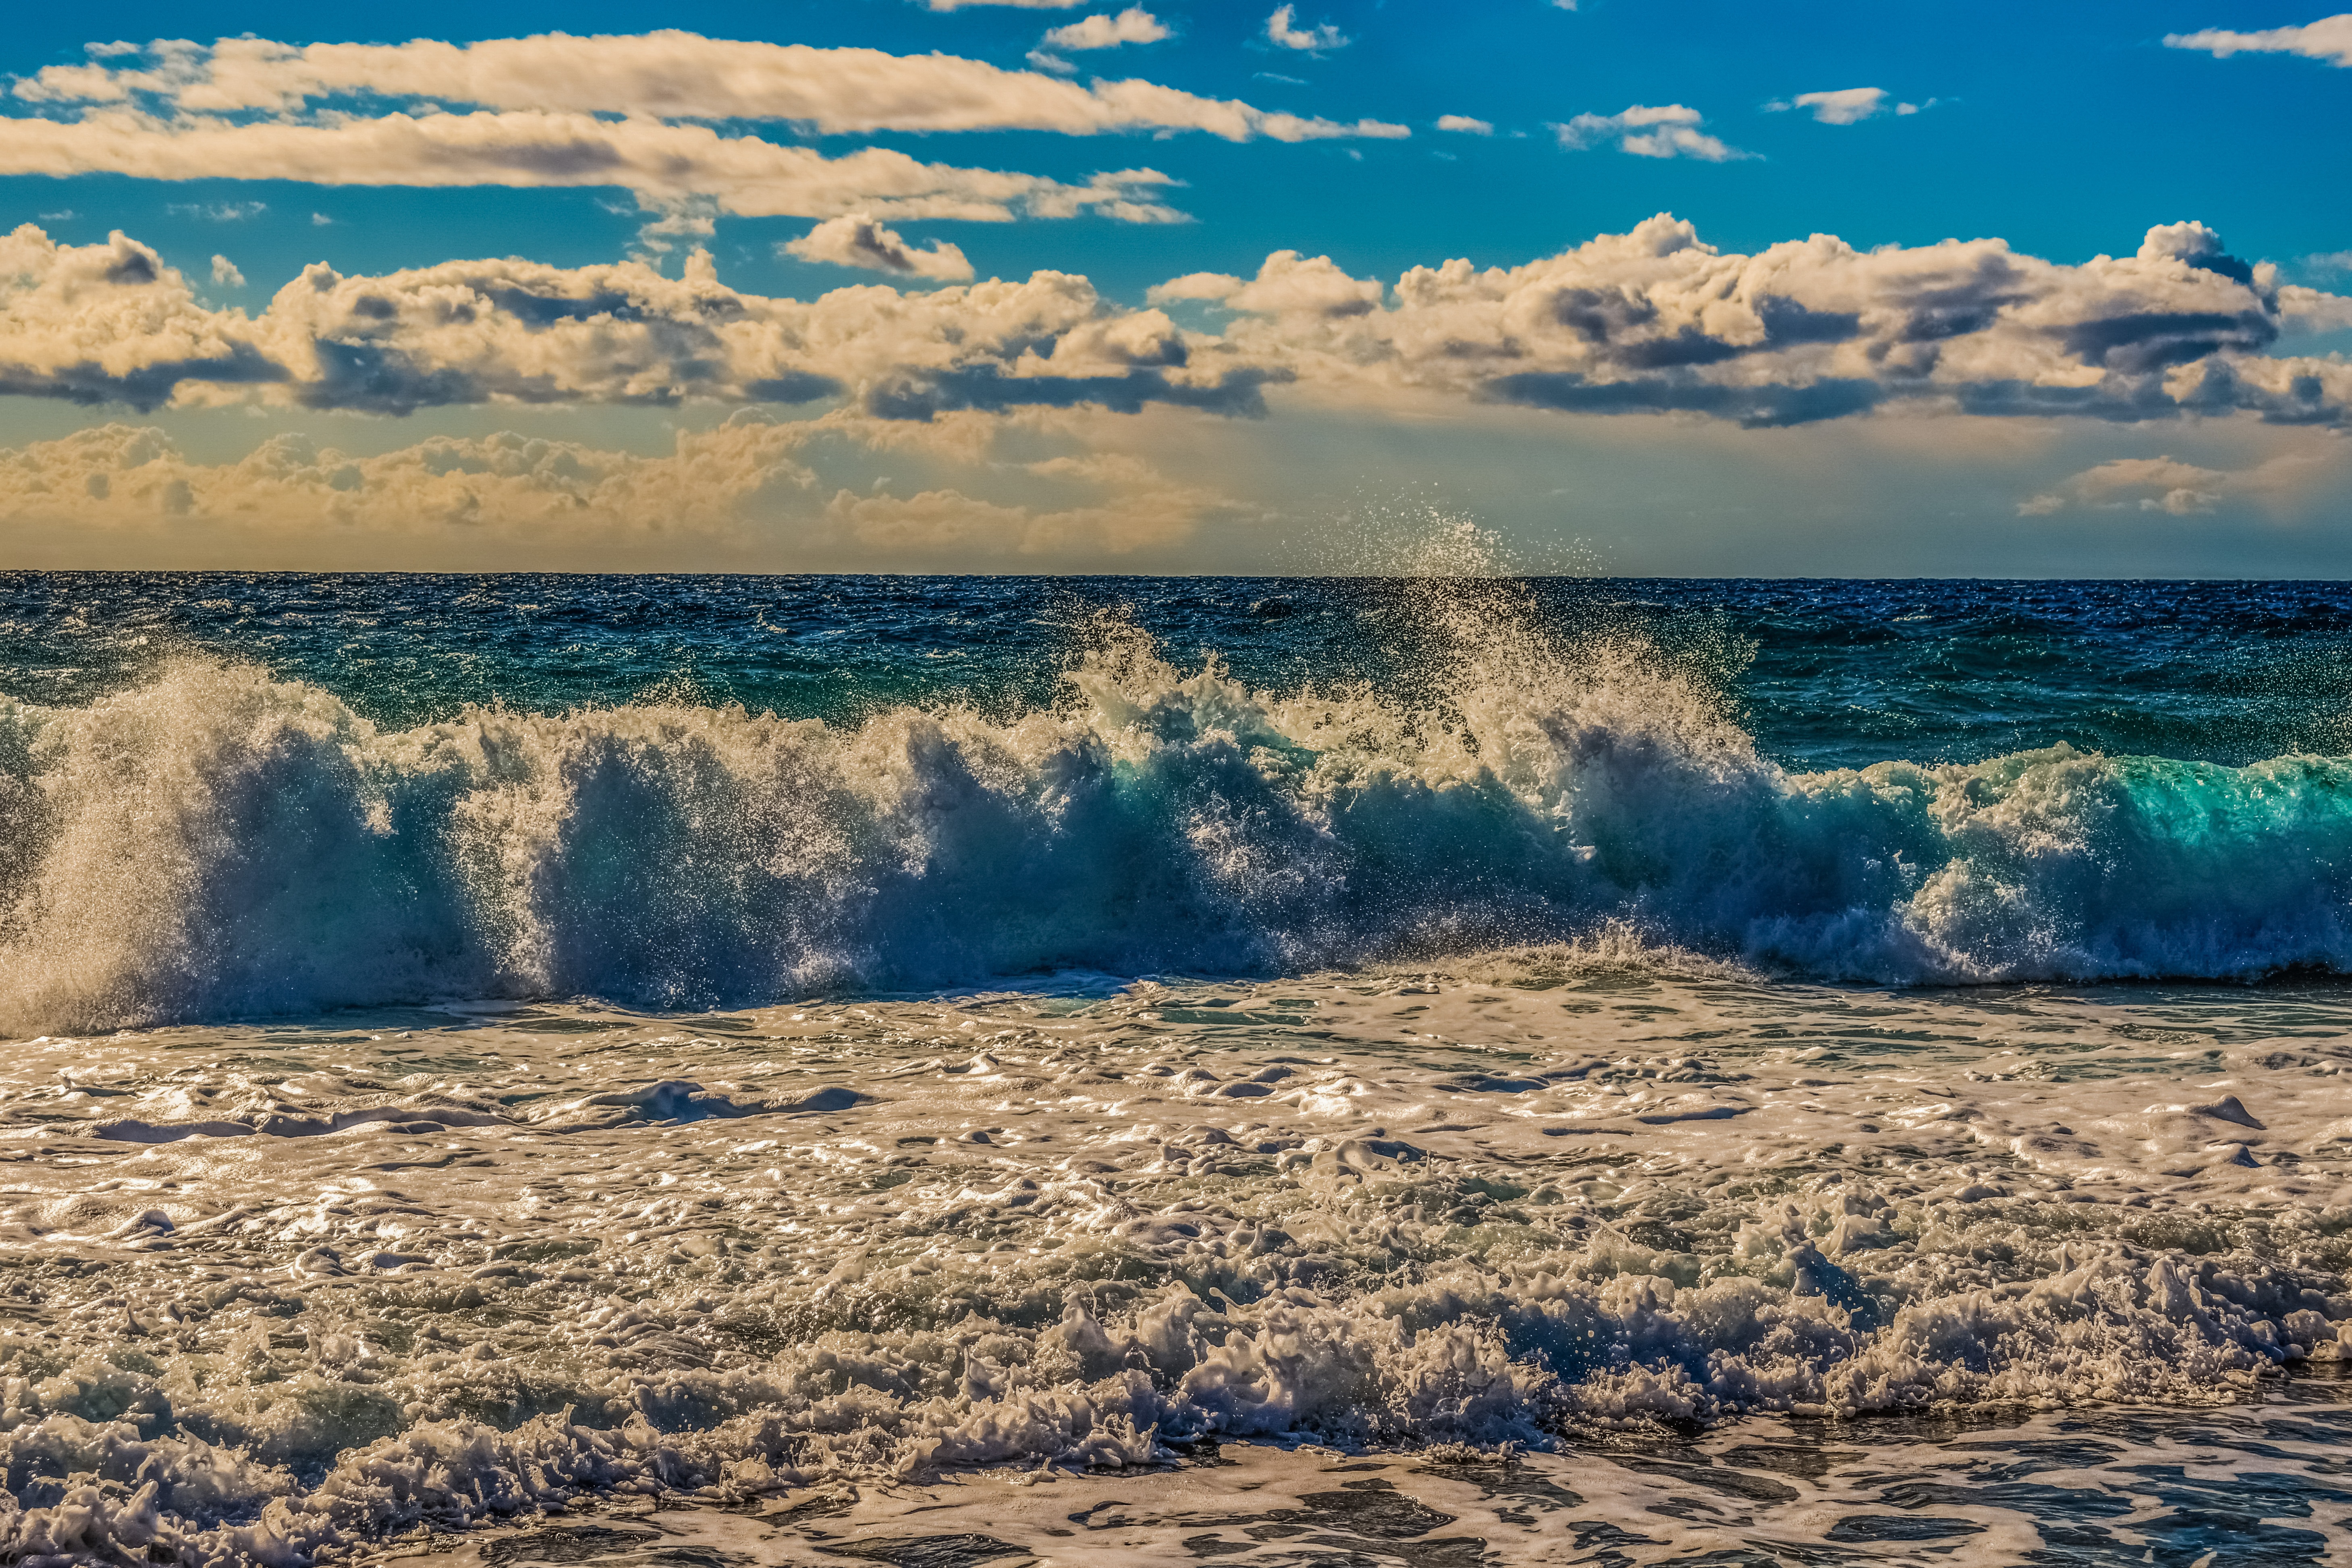
sky, shore, wave, sea, wind wave, ocean, horizon, body of water, cloud, beach, coast, morning, sunrise, sand, sunset, dawn